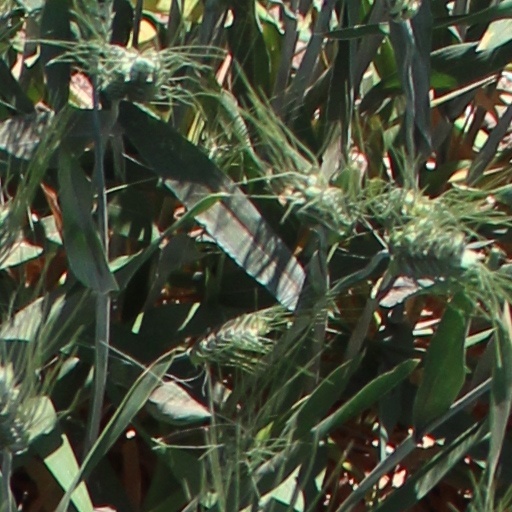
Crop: wheat